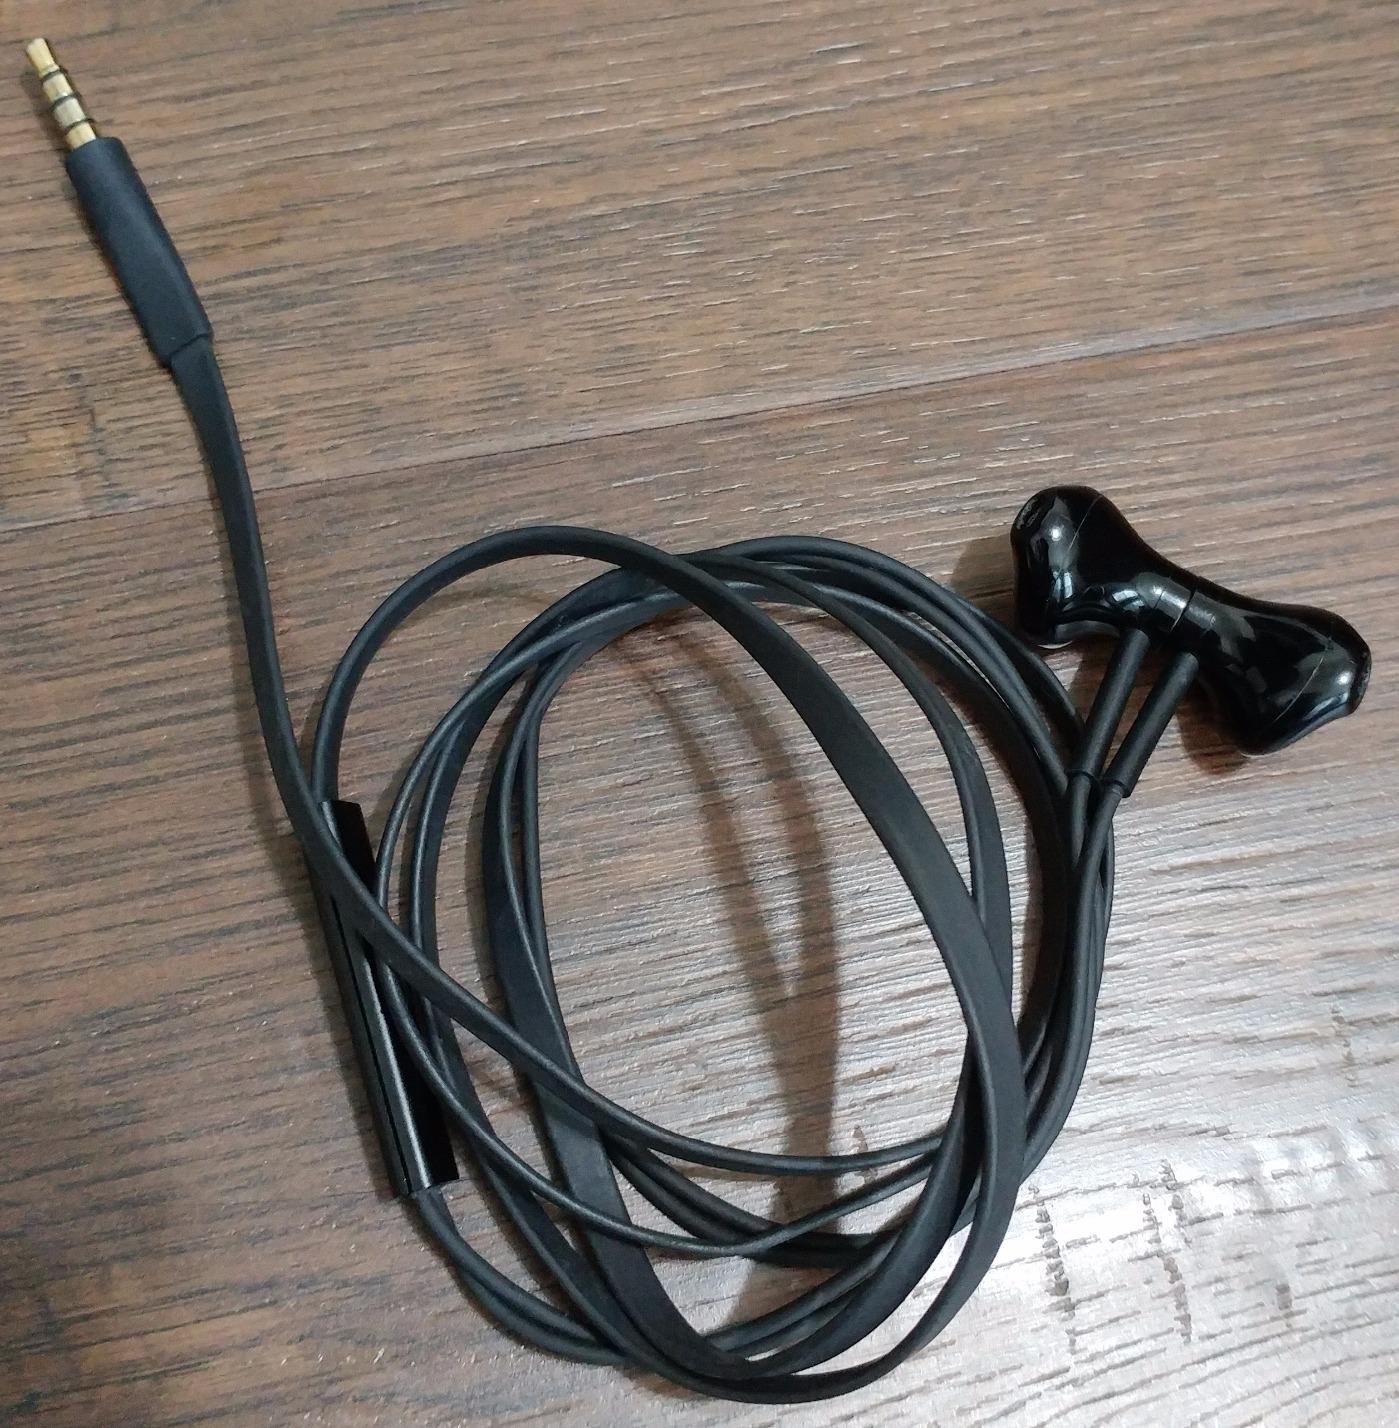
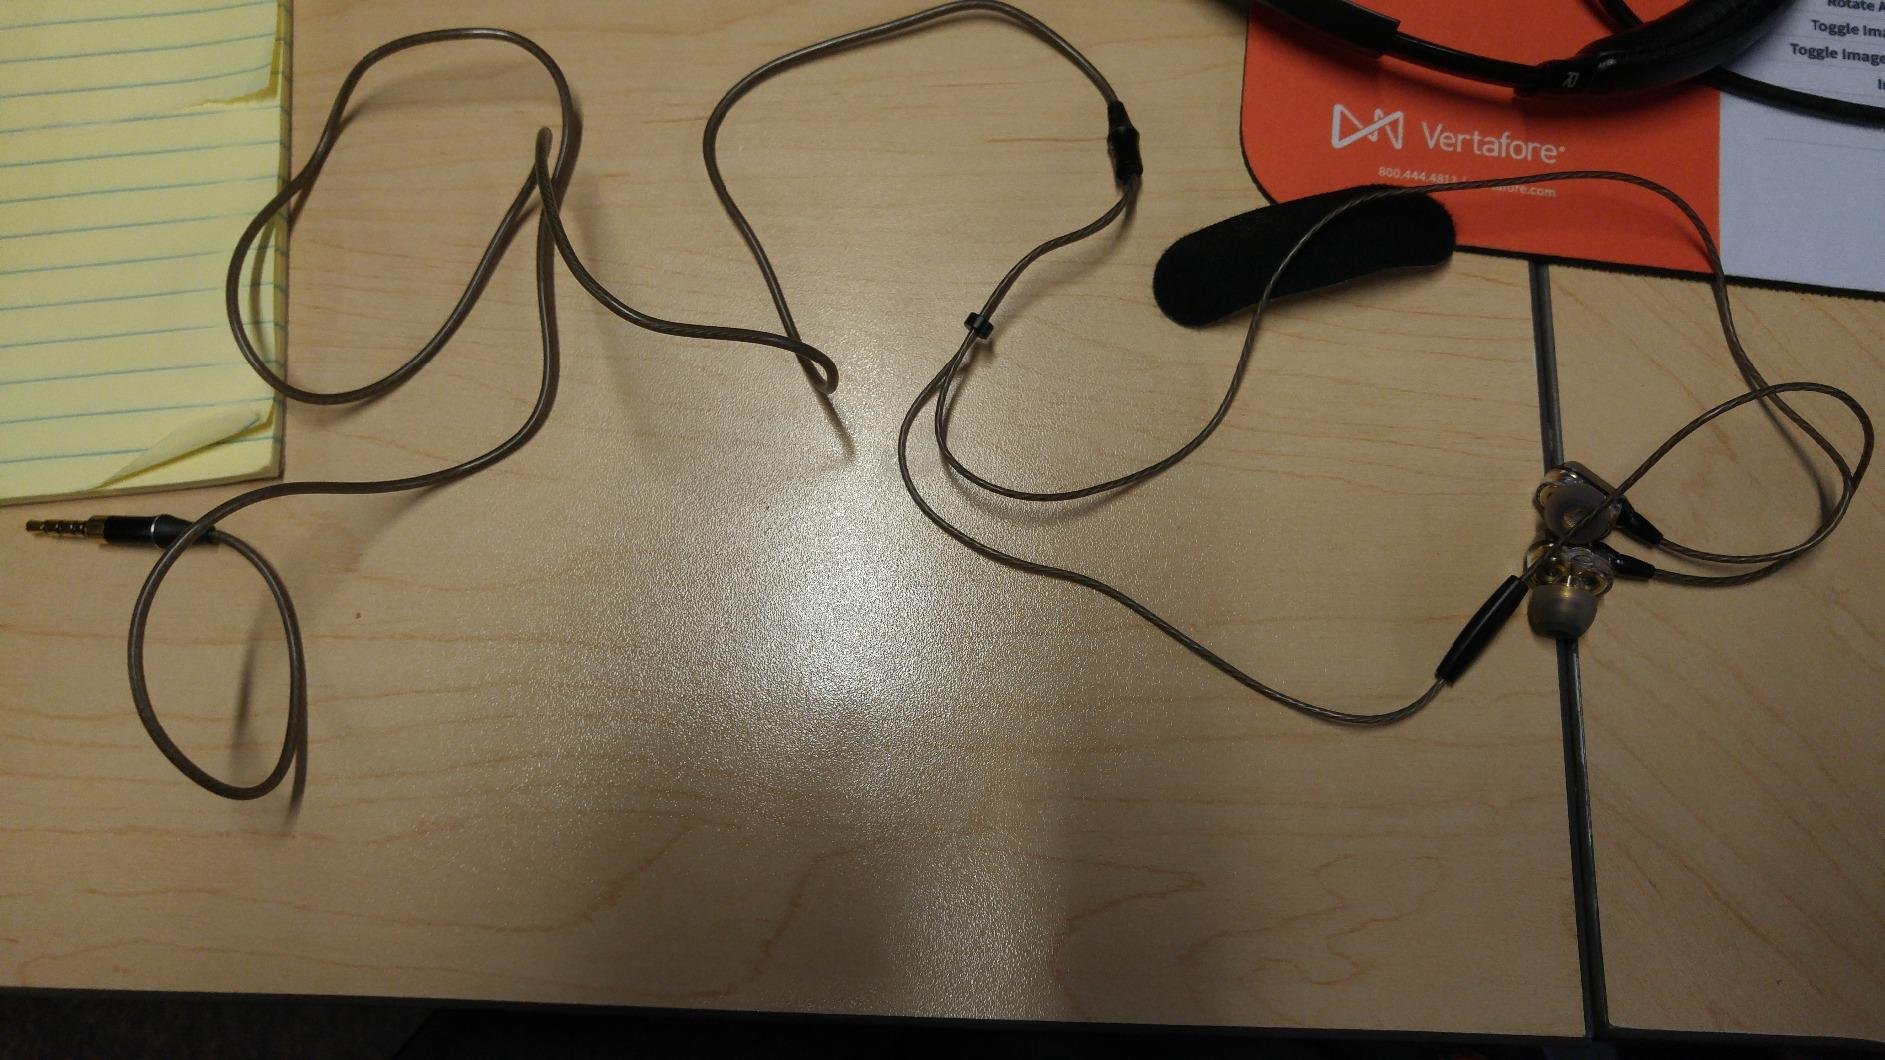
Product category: headphones
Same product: no